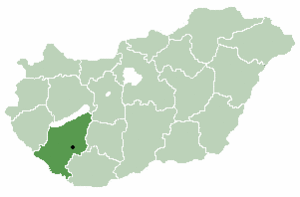
Somogy
Somogy-provinsen i Ungarn
Somogy er en af de 19 provinser i Ungarn. Provinsen har et areal på 6.036 kvadratkilometer, og et indbyggertal på 325.024. Somogys hovedstad er Kaposvár, der også er provinsens største by.